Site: saxony
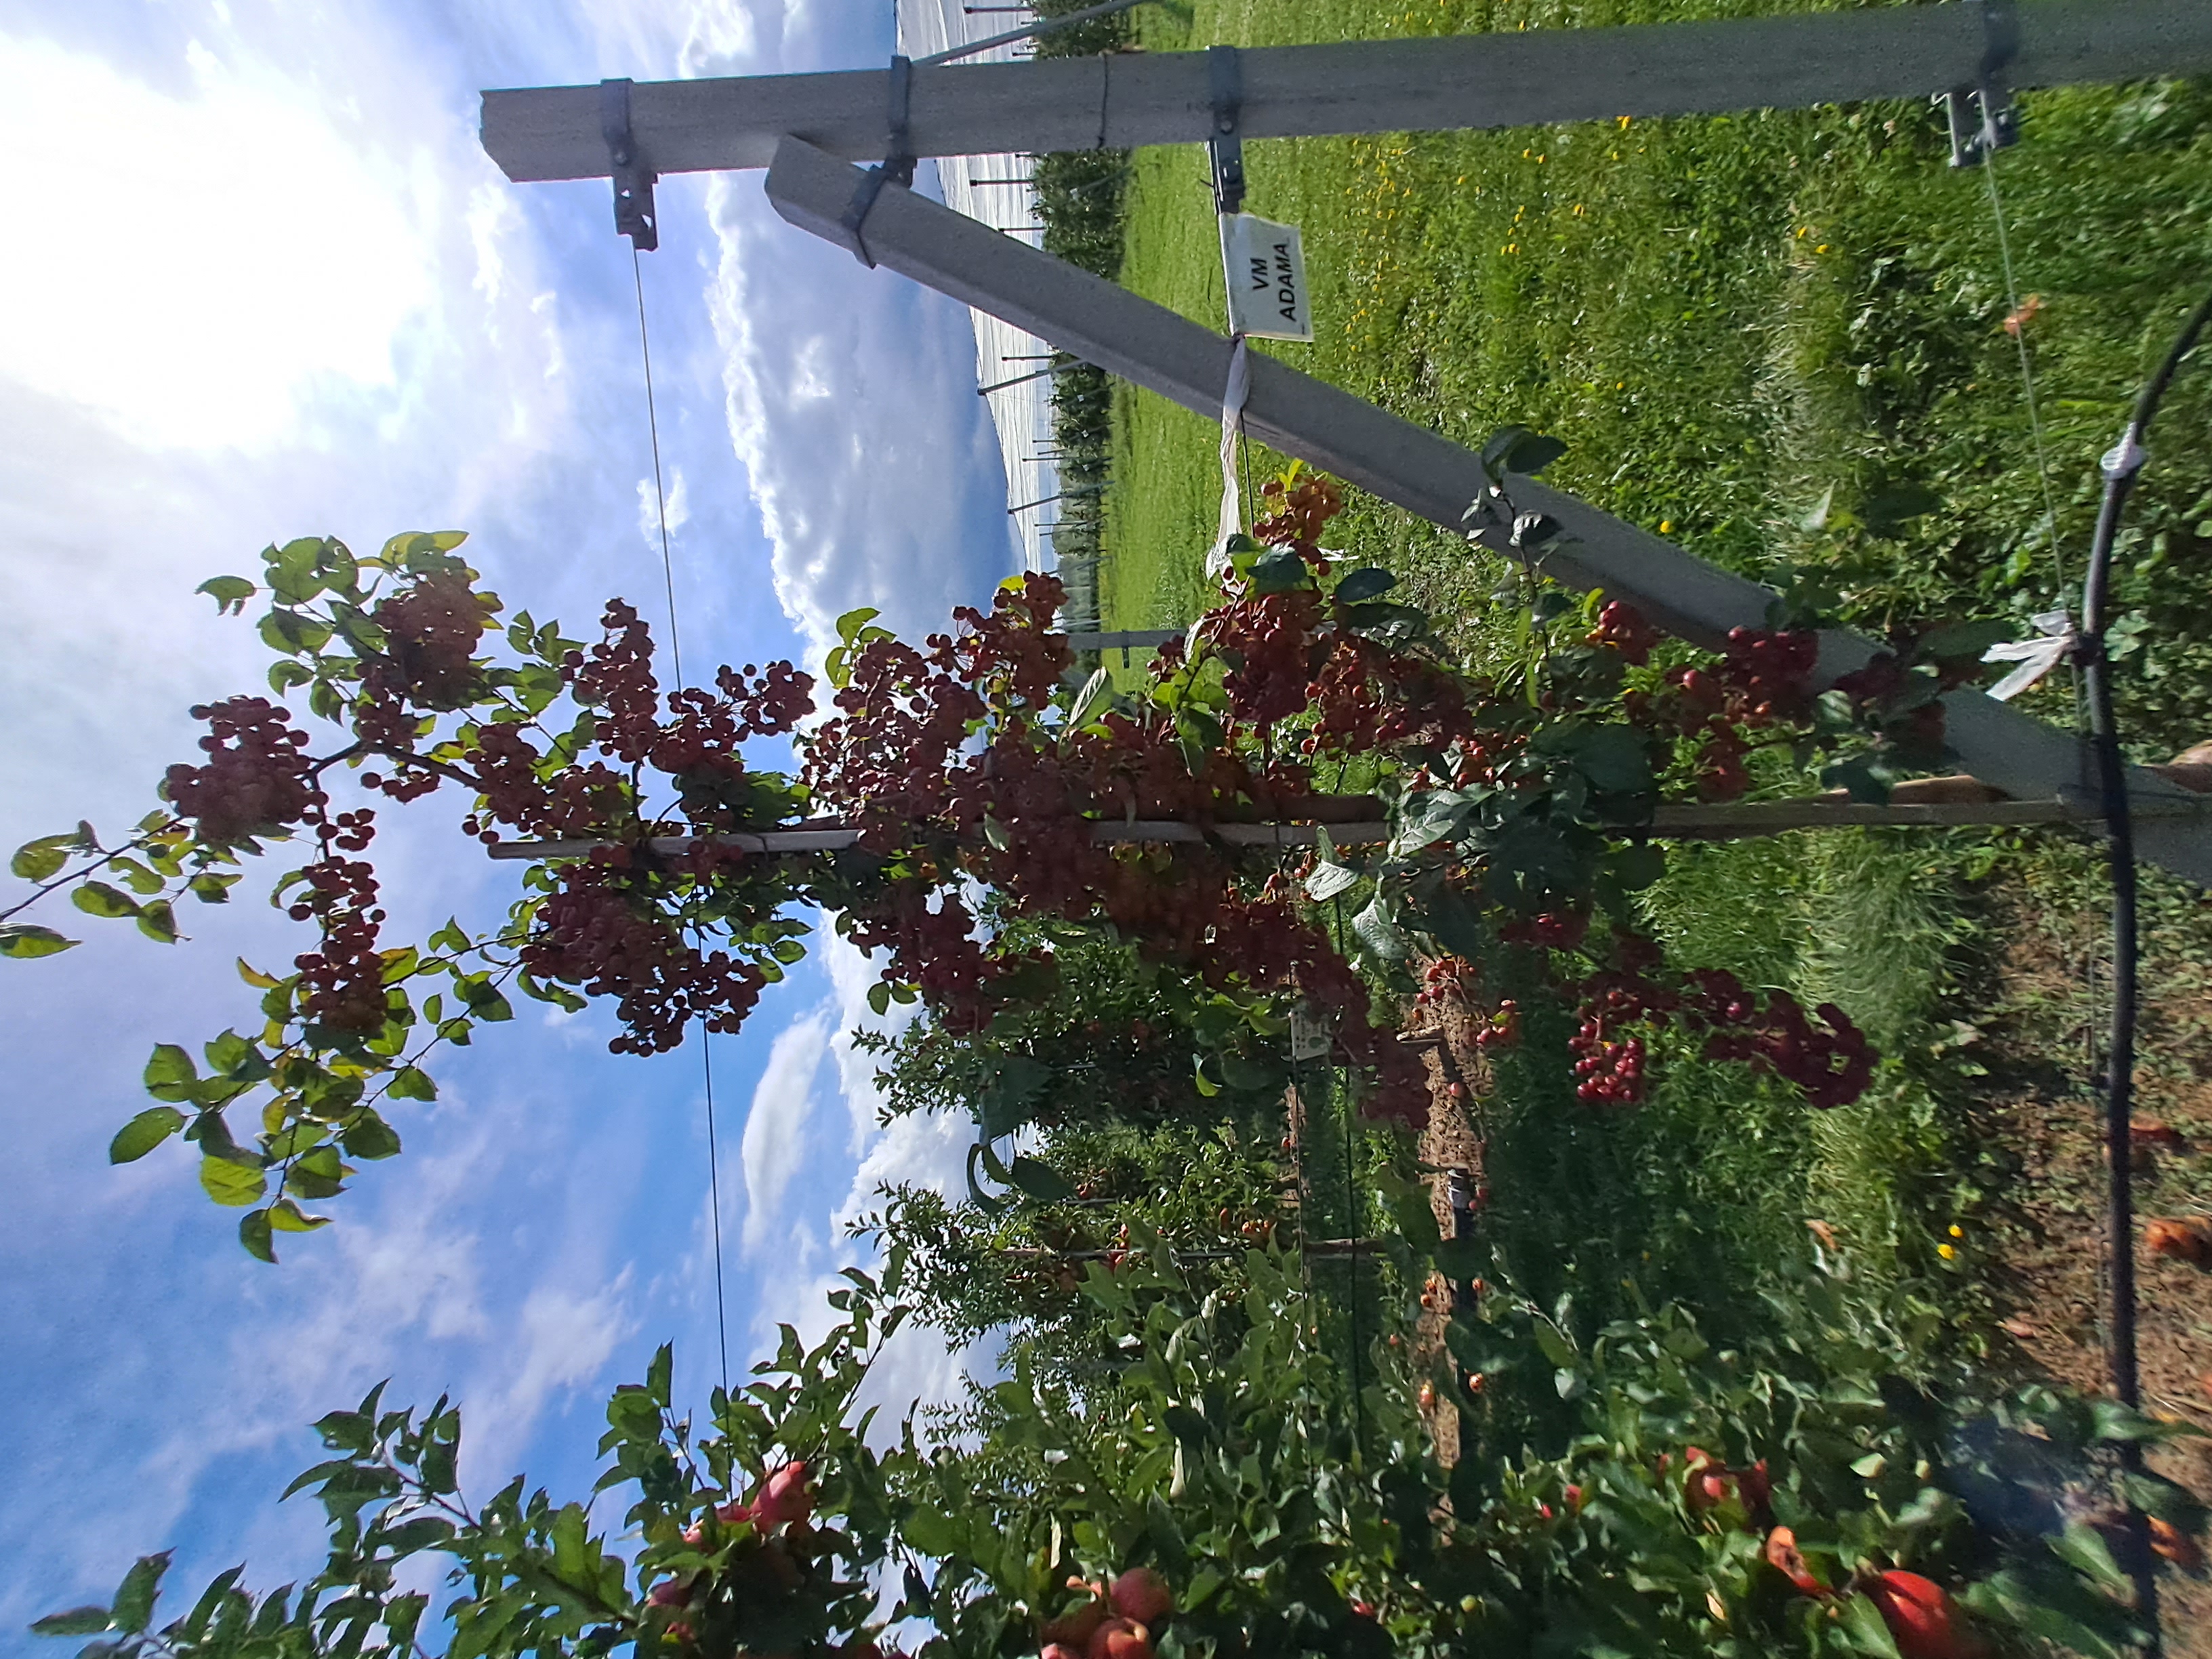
Growth stage (BBCH 87): Maturity of fruit and seed